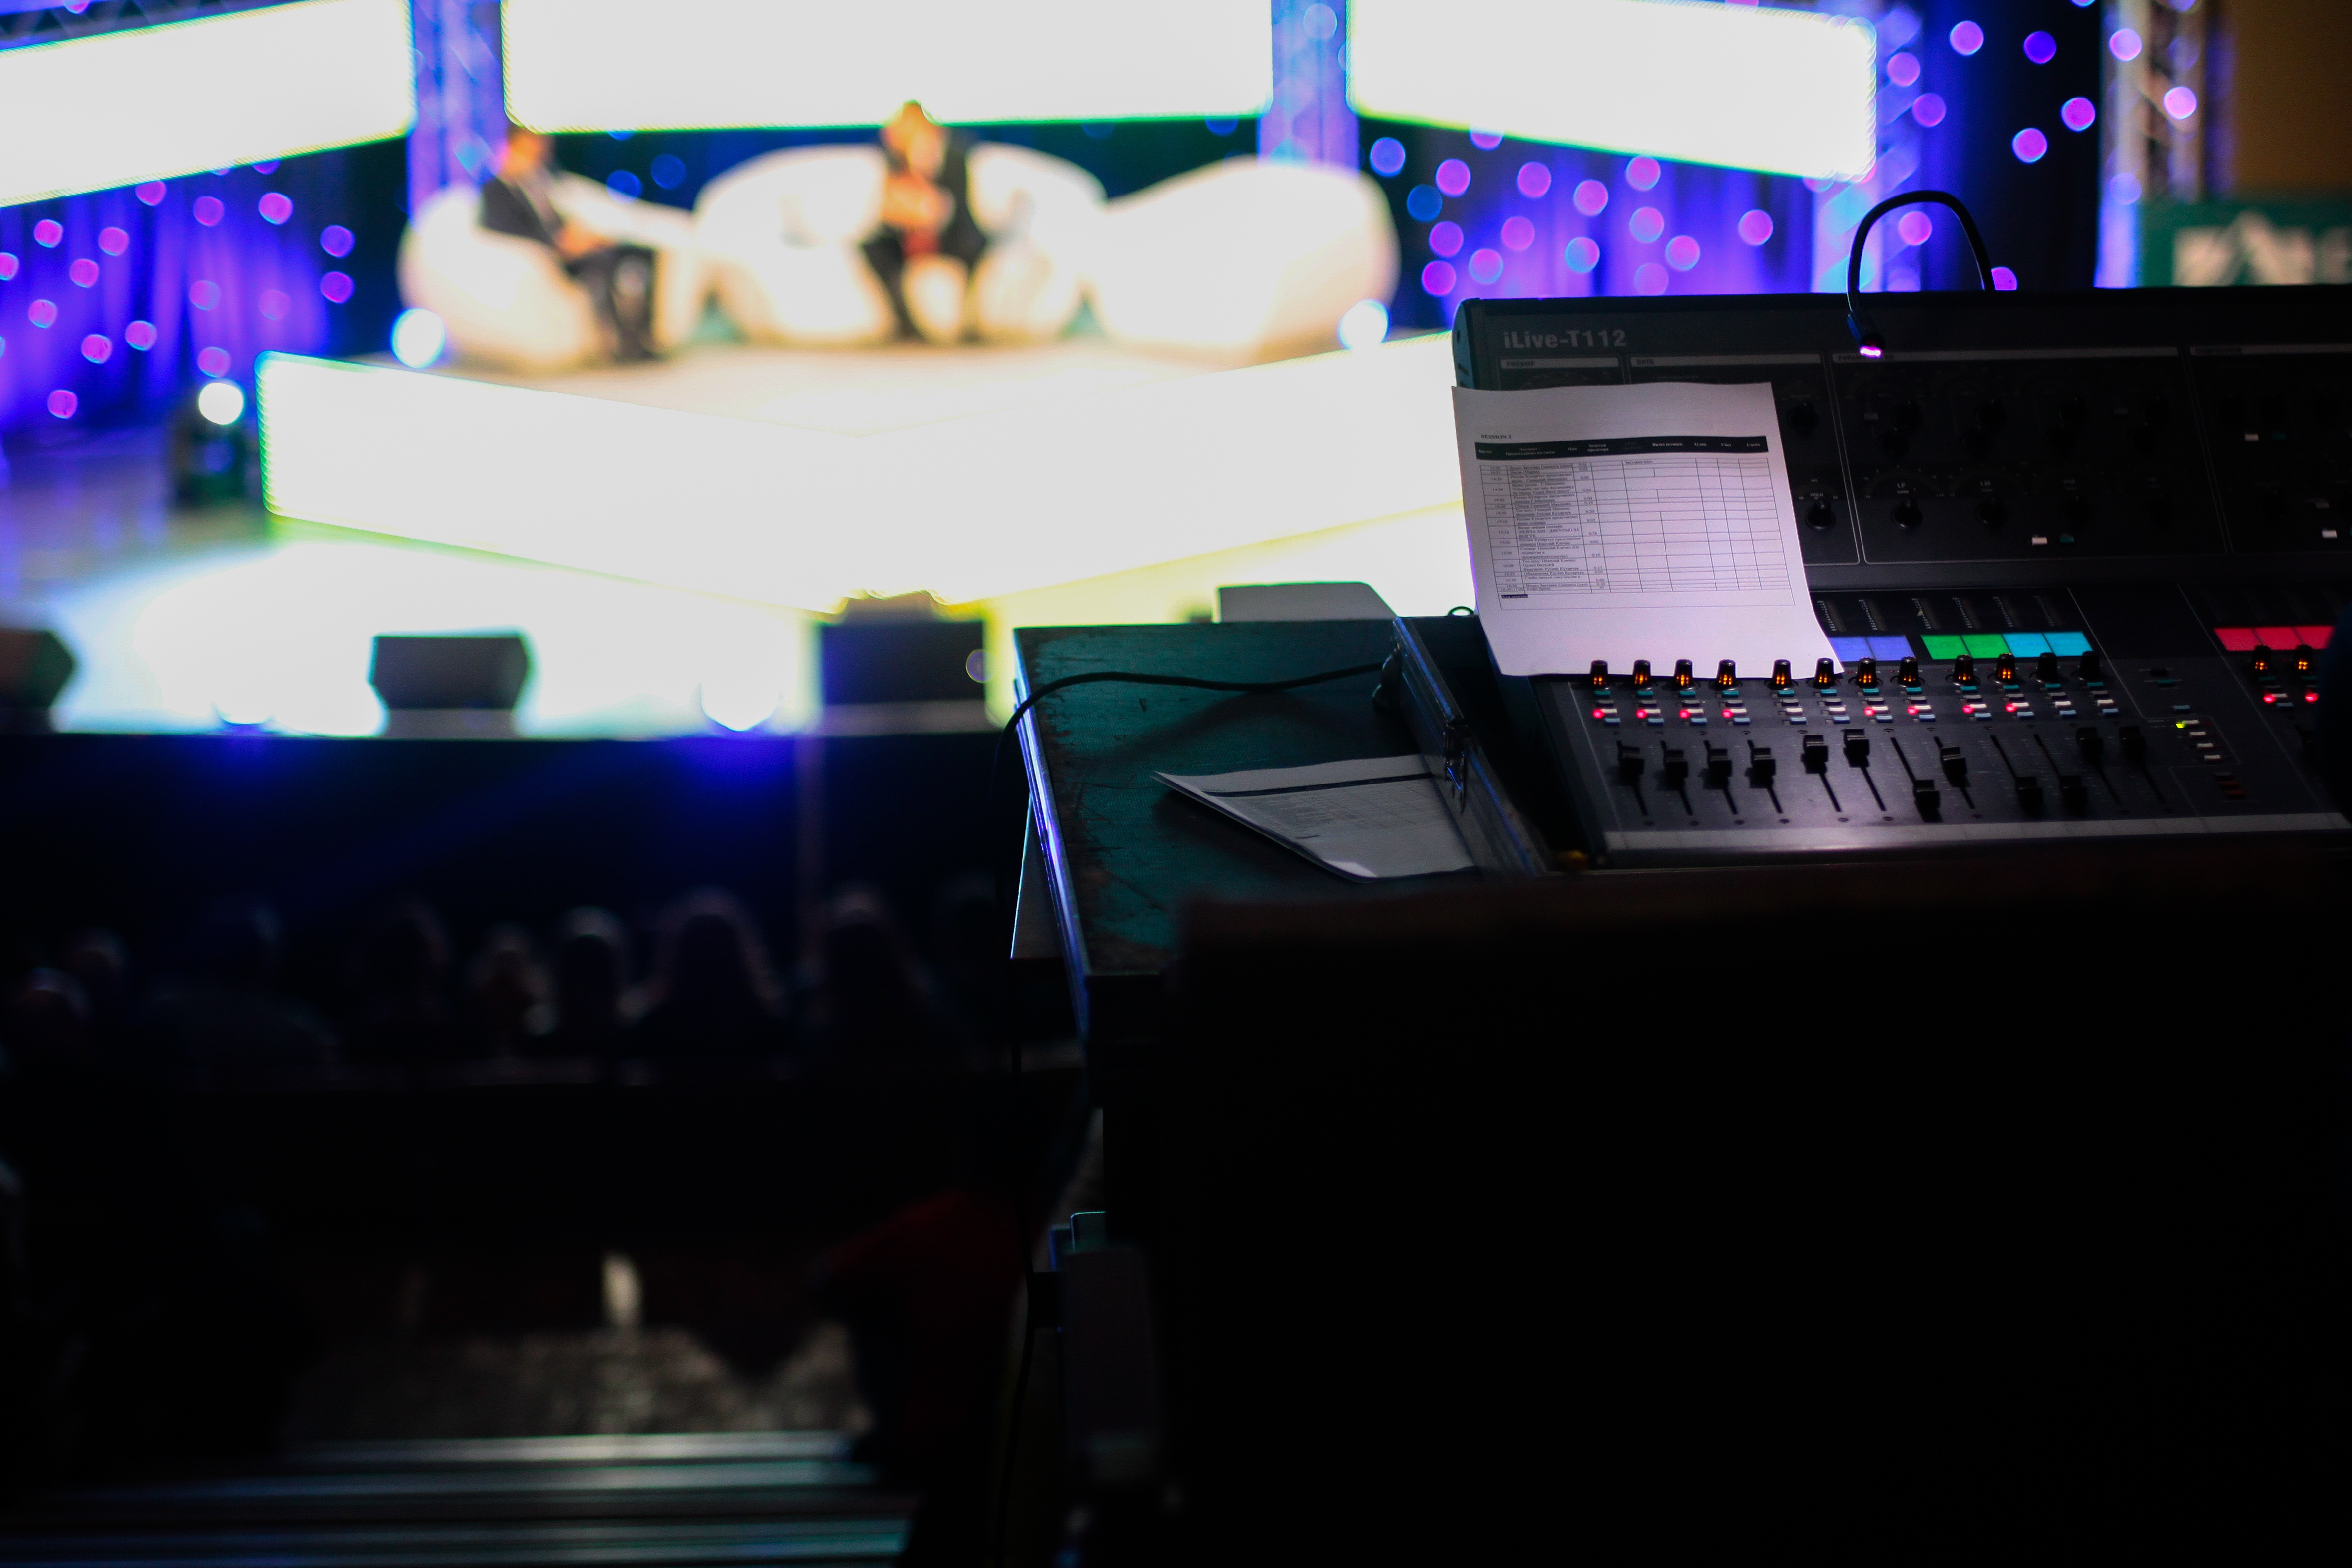
music, audience, studio, mixer, production, sound mixer, tv station